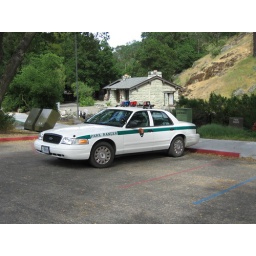
It irritates Frenchy to see the car in the red zone. Oh well.